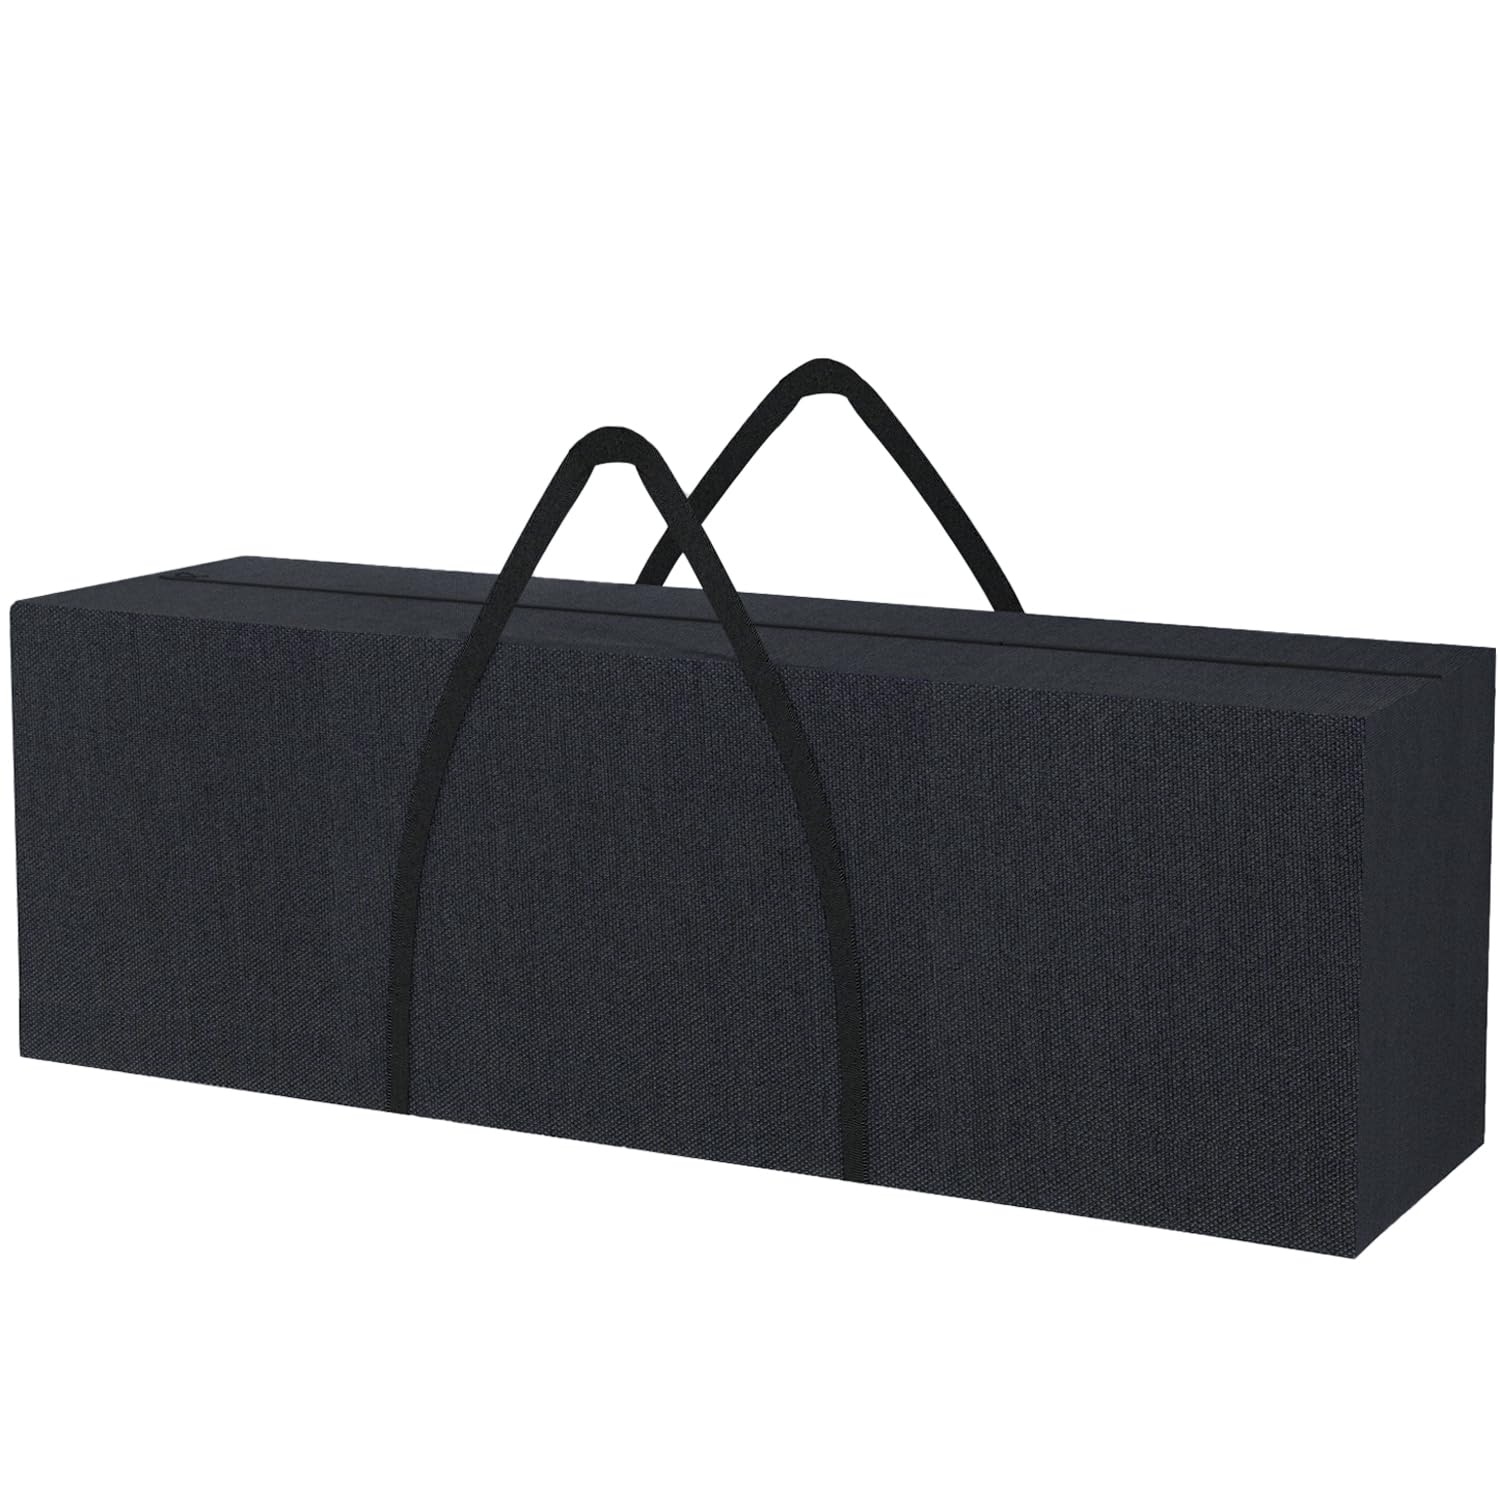
1 x RAW Customer Returns YoungBee storage bag for garden cushions, waterproof protective cover for cushions, anti-UV garden cushion storage, rain protection and dustproof, heavy-duty 420D Oxford fabric 125 x 40 x 55 cm  - RRP €27.17
Download Manifest: HERE Title Qty Unit Price Total Price ASIN EAN YoungBee storage bag for garden cushions, waterproof protective cover for cushions, anti-UV garden cushion storage, rain protection and dustproof, heavy-duty 420D Oxford fabric 125 x 40 x 55 cm 1 €27.17 €27.17 B0CQCK4RFS 714855265636
Brand: Jobalots
Category: Home & Garden > Household Supplies > Storage & Organization > Photo Storage